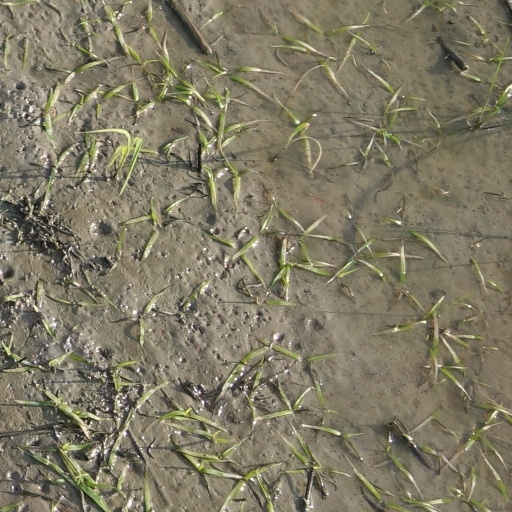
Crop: rice